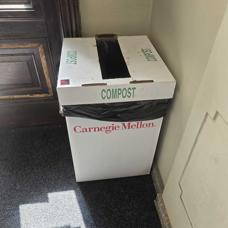
Label: recycling